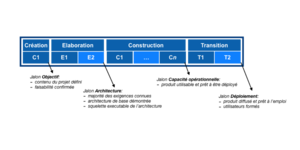
Processus unifiée avec les phases et itérations du développement de logiciels avec les principaux jalons
Le processus unifié, ou « unified process » en anglais, ou « Unified Software Development Process » est une famille de méthodes de développement de logiciels orientés objets. Elle se caractérise par une démarche itérative et incrémentale, pilotée par les cas d'utilisation, et centrée sur l'architecture et les modèles UML. Elle définit un processus intégrant toutes les activités de conception et de réalisation au sein de cycles de développement composés d'une phases de création, d'une phase d'élaboration, d'une phase de construction et d'une phase de transition, comprenant chacune plusieurs itérations.